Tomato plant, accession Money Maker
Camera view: tilt-top (135 deg); turntable rotation: 30 degrees
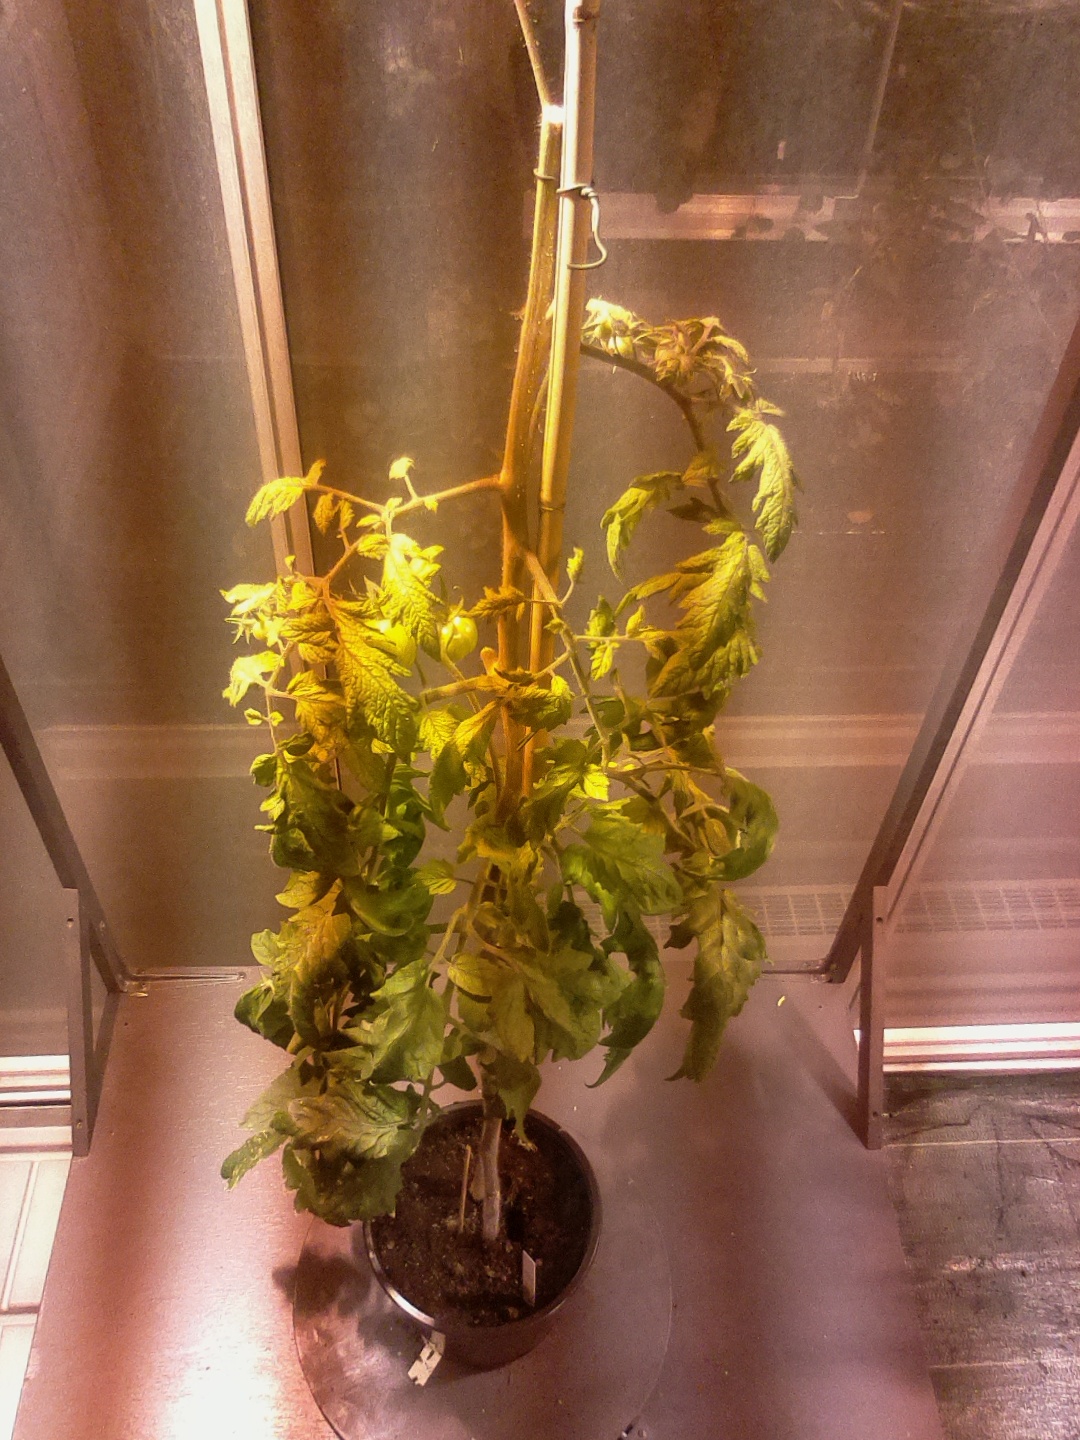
BBCH growth stage 75: 50%-60% of final fruit size